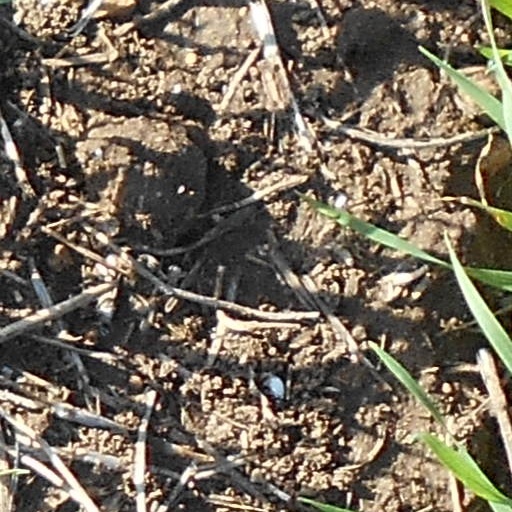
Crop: wheat